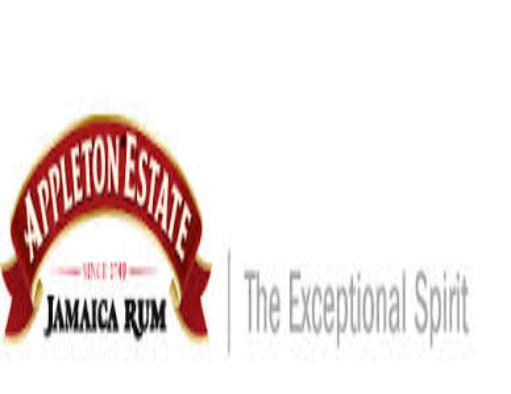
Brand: Appleton Estate
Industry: Food